Admirals (philately)

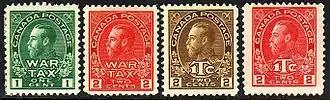
Canadian war tax stamps

During World War I, Canada enacted the War Revenue Act of 1915. The Act created a 1¢ increase on all postage in the hopes that it would generate $8,000,000 Dollars to help with Canada's war costs. The War Tax stamp issues were released between April 15, 1915, and December 1916, the last issue being released in coil form. During World War I Canada was the first country to employ the use of "War Tax" designations on its postage stamp issues and to this end the King George V postage issue, which was already in use at this time, was modified and printed with a "War Tax" designation, with two different engraved designations on the 1 and 2 cent issues. Like the regular "Admiral" issues, the war tax stamps were printed by the American Bank Note Company.